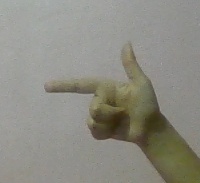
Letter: yaa